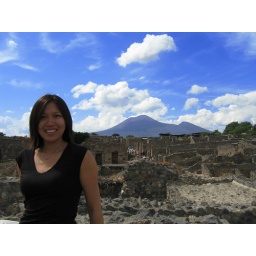
Lesley posing in front of the stone walls of Pompeii, with Mount Vesuvius in the background